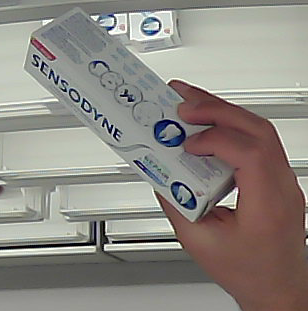
Product: sensodyne_toothpaste